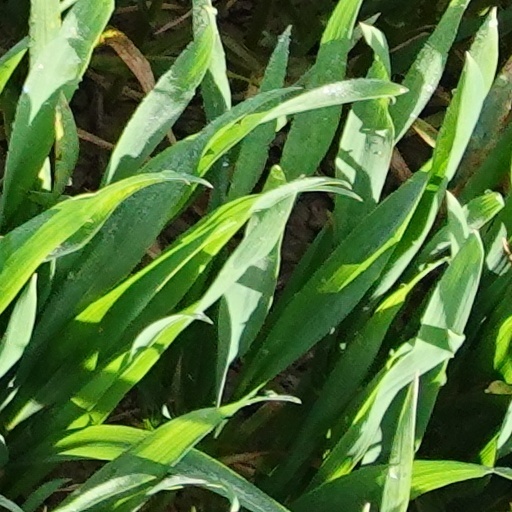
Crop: wheat